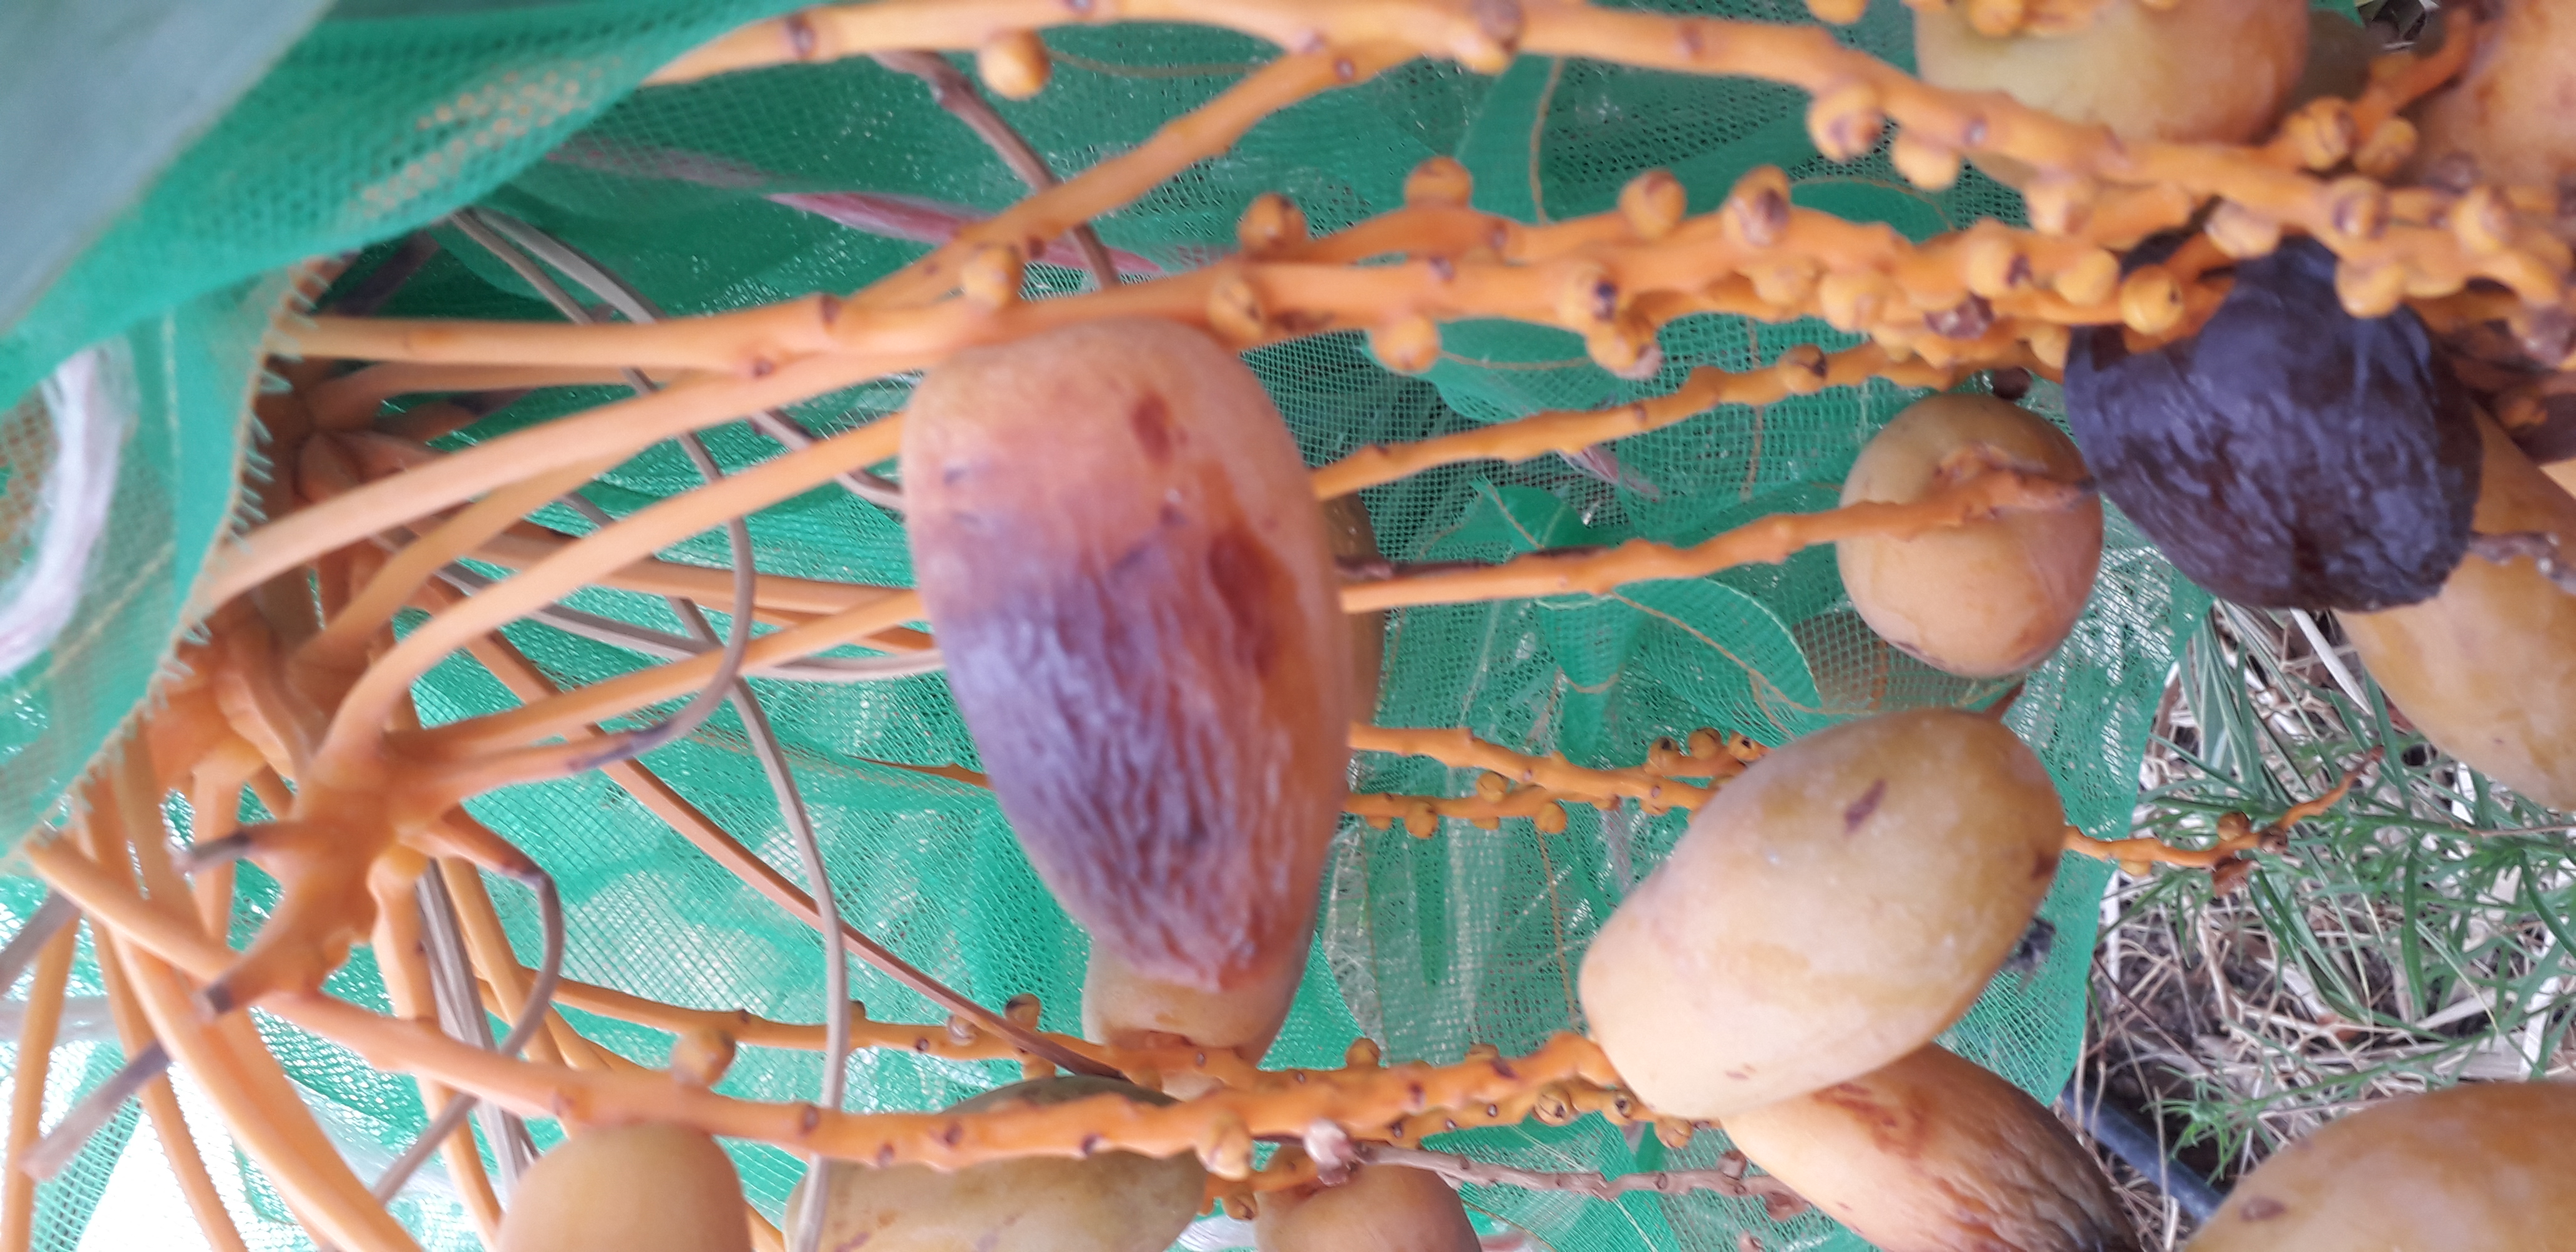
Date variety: Boumajhoul